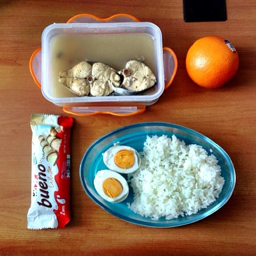
Ingredients on display for a home made sweet dessert.
Two dishes of food, a bar and an orange on a table.
A well organized food arrangement set out on a table
Various miscellaneous food items on top of table.
Home made lunch consisting of a power bar and rice